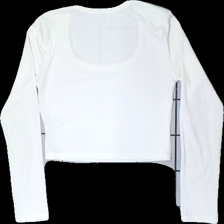
View: back
Type: Top
Category: Ladies
Brand: Not in the list
Brand text on label: SHEIN
Colors: White
Material: 100% polyester
Cut: Cropped, Tight
Size: M
Stains: Minor
Smell: Major
Price range: <50
Recommended usage: Recycle
Comment: Smells strongly of perfume